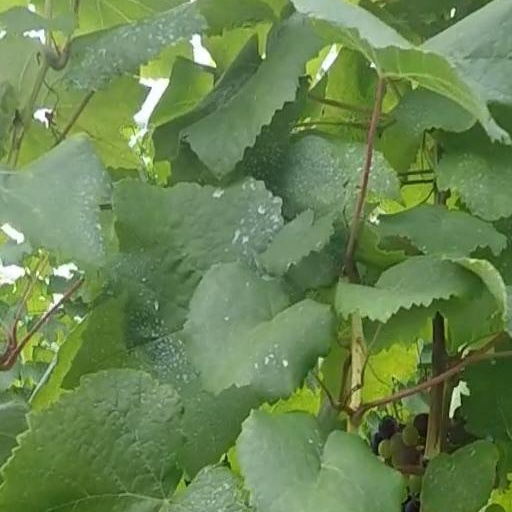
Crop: grape